University of Atlanta

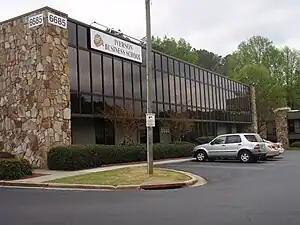
The building in which the University of Atlanta had its office; the sign reads "Iverson Business School"

In 2008, while still operating in Mobile, Barrington changed its name to the University of Atlanta. The university also received accreditation from the Distance Education and Training Council (DETC).